HMX-1

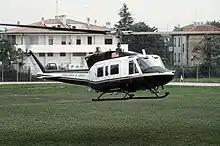
VH-1N with President Ronald Reagan at G7 in Italy in 1987

After the start of the Korean War, four HMX-1 helicopters were attached to VMO-6 and sent to help the 1st Provisional Marine Brigade at the Battle of Pusan Perimeter in 1950. They were used for battlefield observation and control as well as medical evacuation and the rescue of fliers. During the Chosin campaign they were used for liaison between the different Marine units strung along the western edge of the Chosin Reservoir. The requirements of the Korean War exceeded the Navy's training requirement thus HMX-1 was pressed into service as a training command for the first few years of the war. They trained the nucleus of pilots that would form HMR-161, the first Marine helicopter transport squadron.